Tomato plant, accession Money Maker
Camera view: bottom (45 deg); turntable rotation: 120 degrees
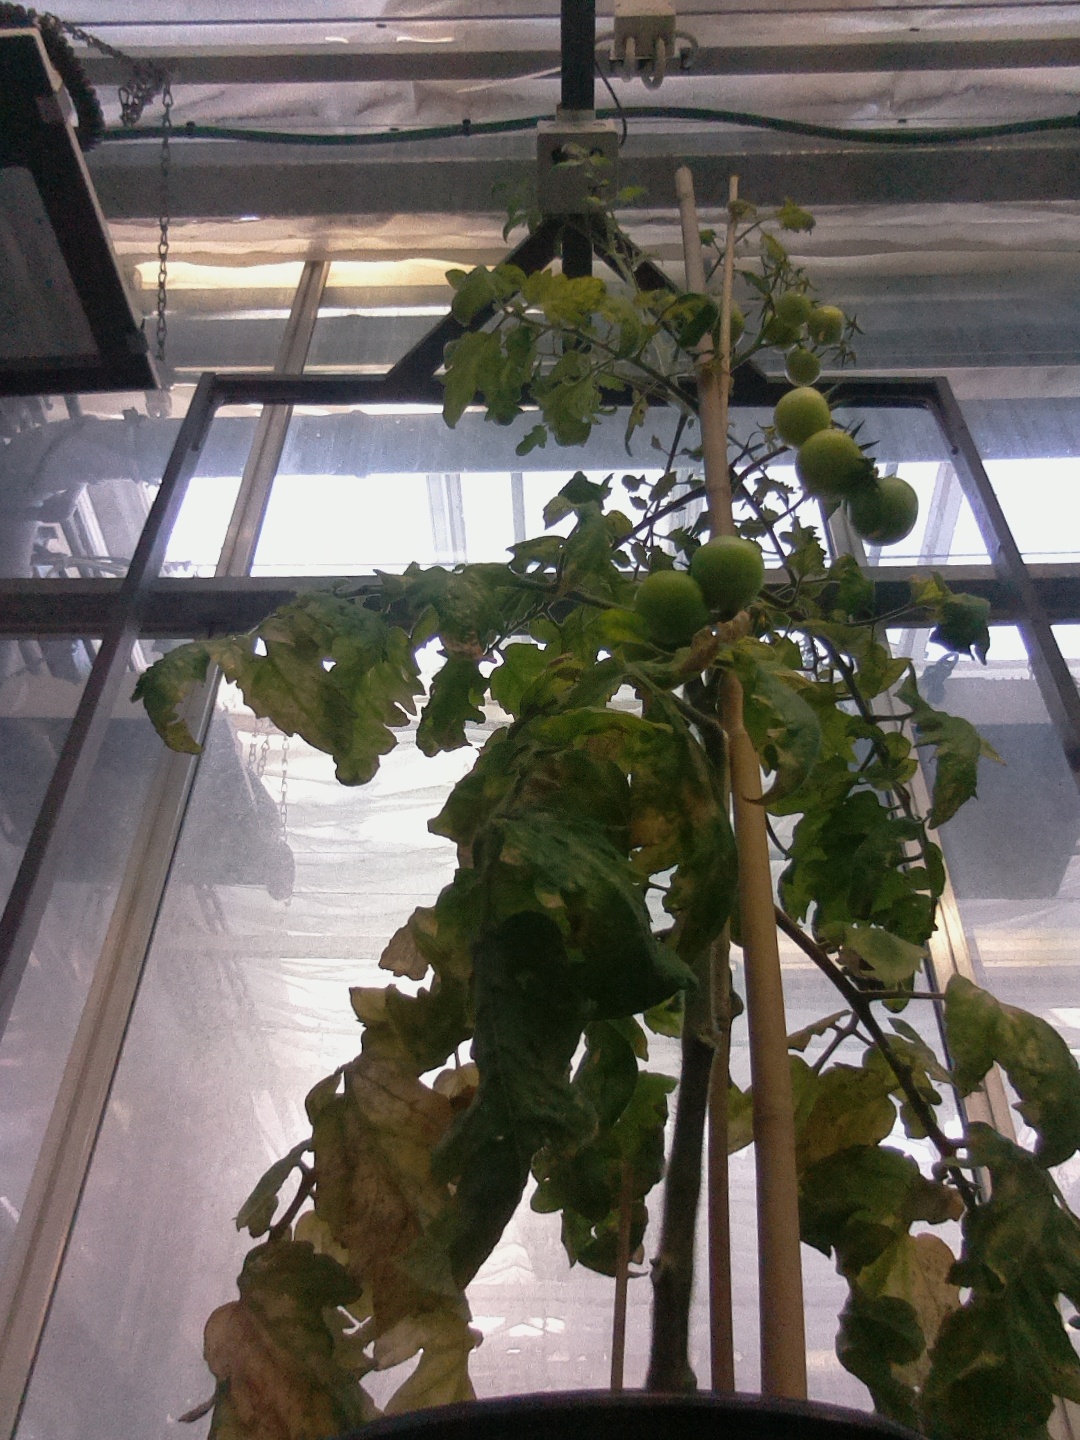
BBCH growth stage 77: 70%-80% of final fruit size